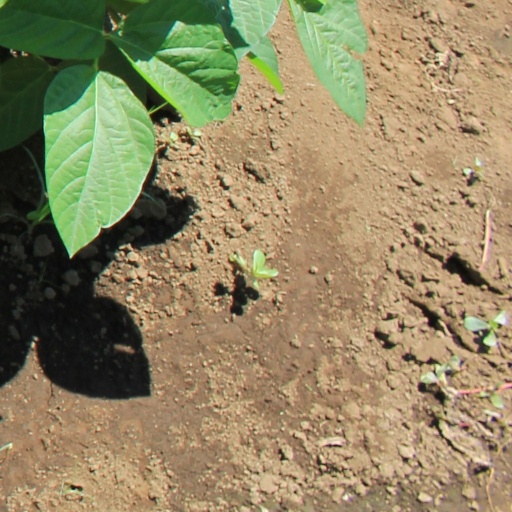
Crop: soybean